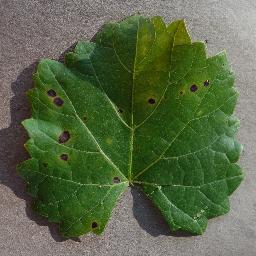
Label: Grape___Black_rot